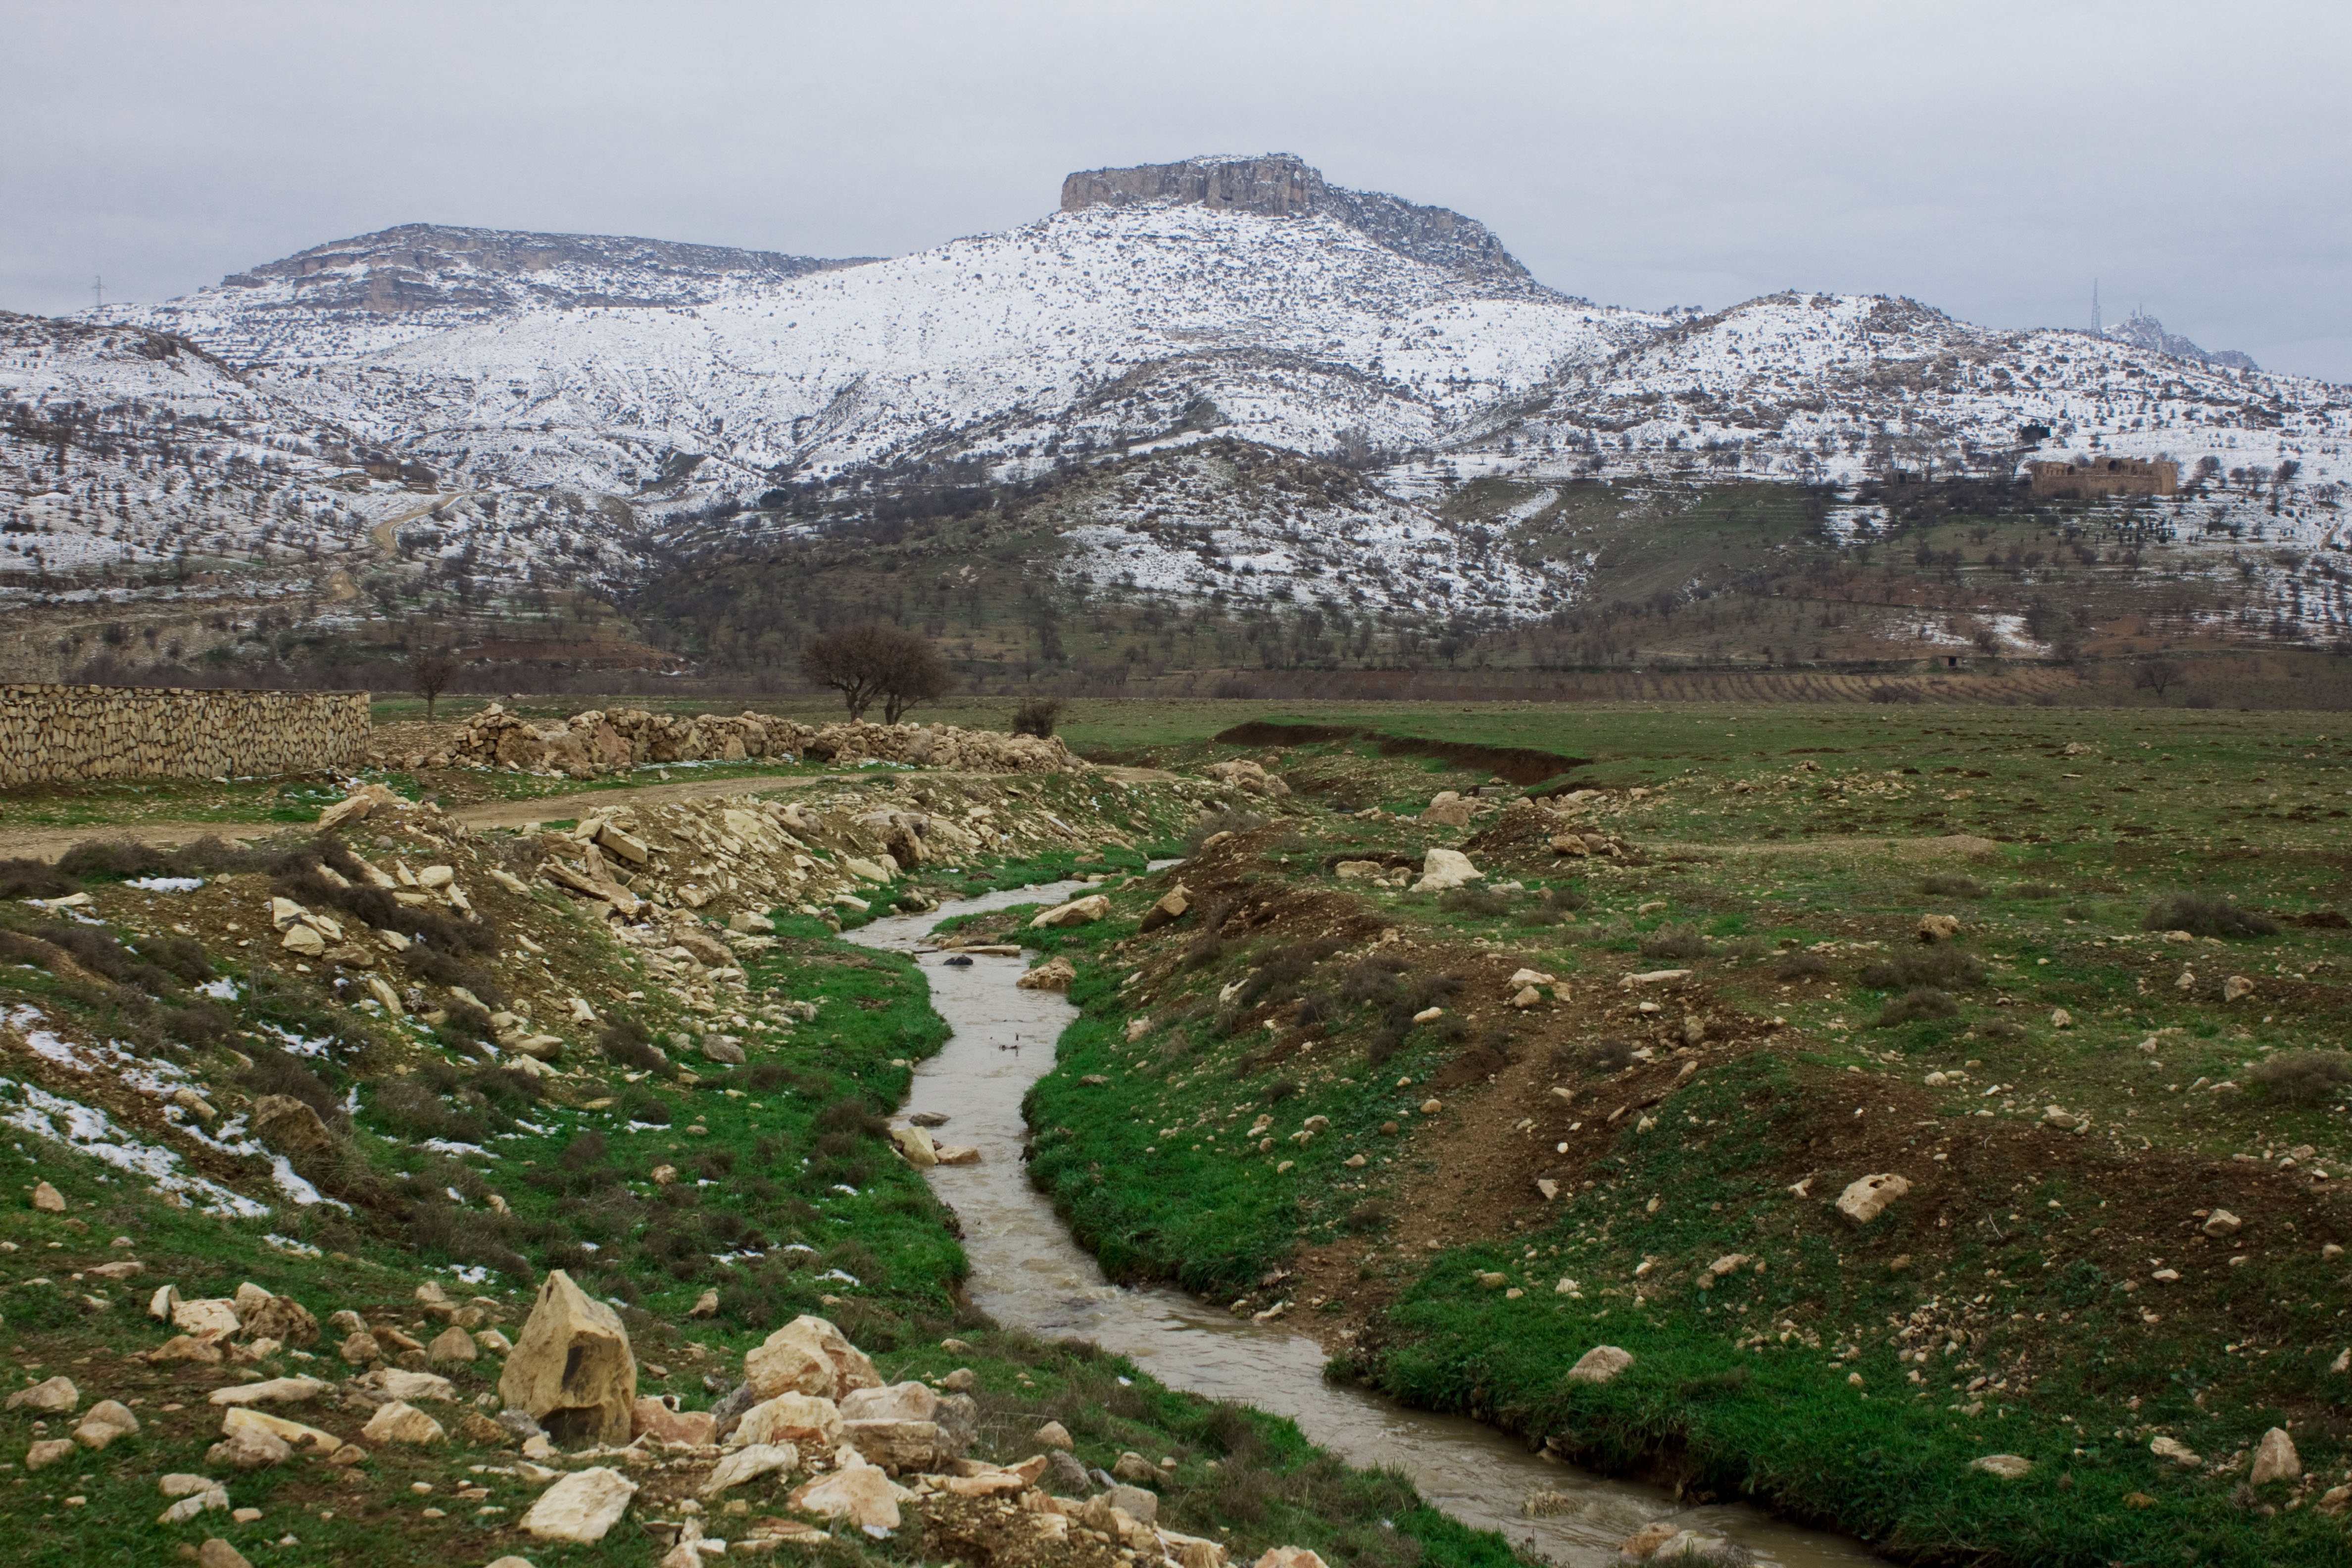
landscape, mountain, winter, hill, river, valley, mountain range, village, ridge, terrace, geology, mountains, turkey, plateau, fell, taylor, rural area, landform, aerial photography, mountain pass, geographical feature, mountainous landforms, geological phenomenon, mardin